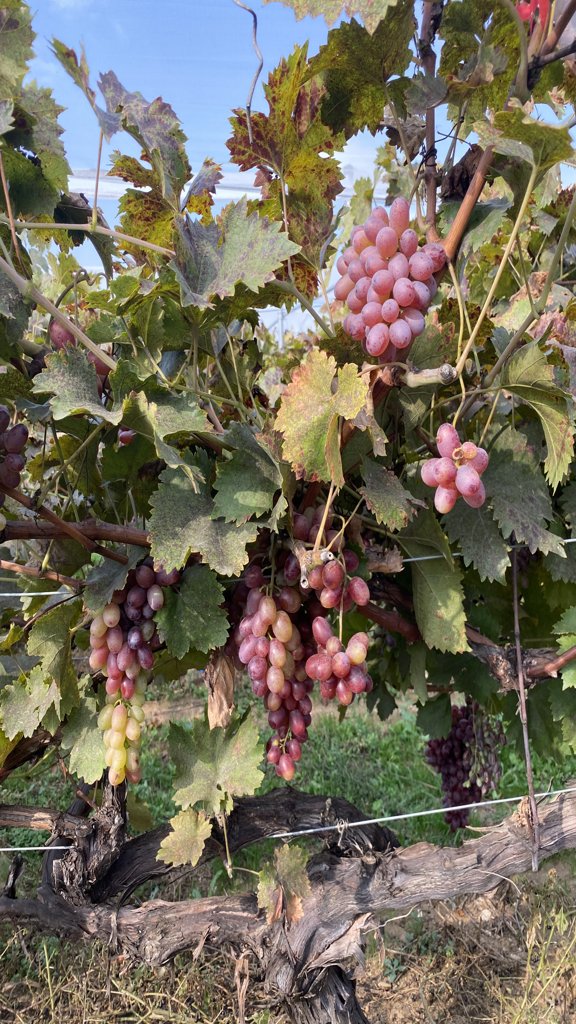
Berries visible: 200
Grape clusters: 8